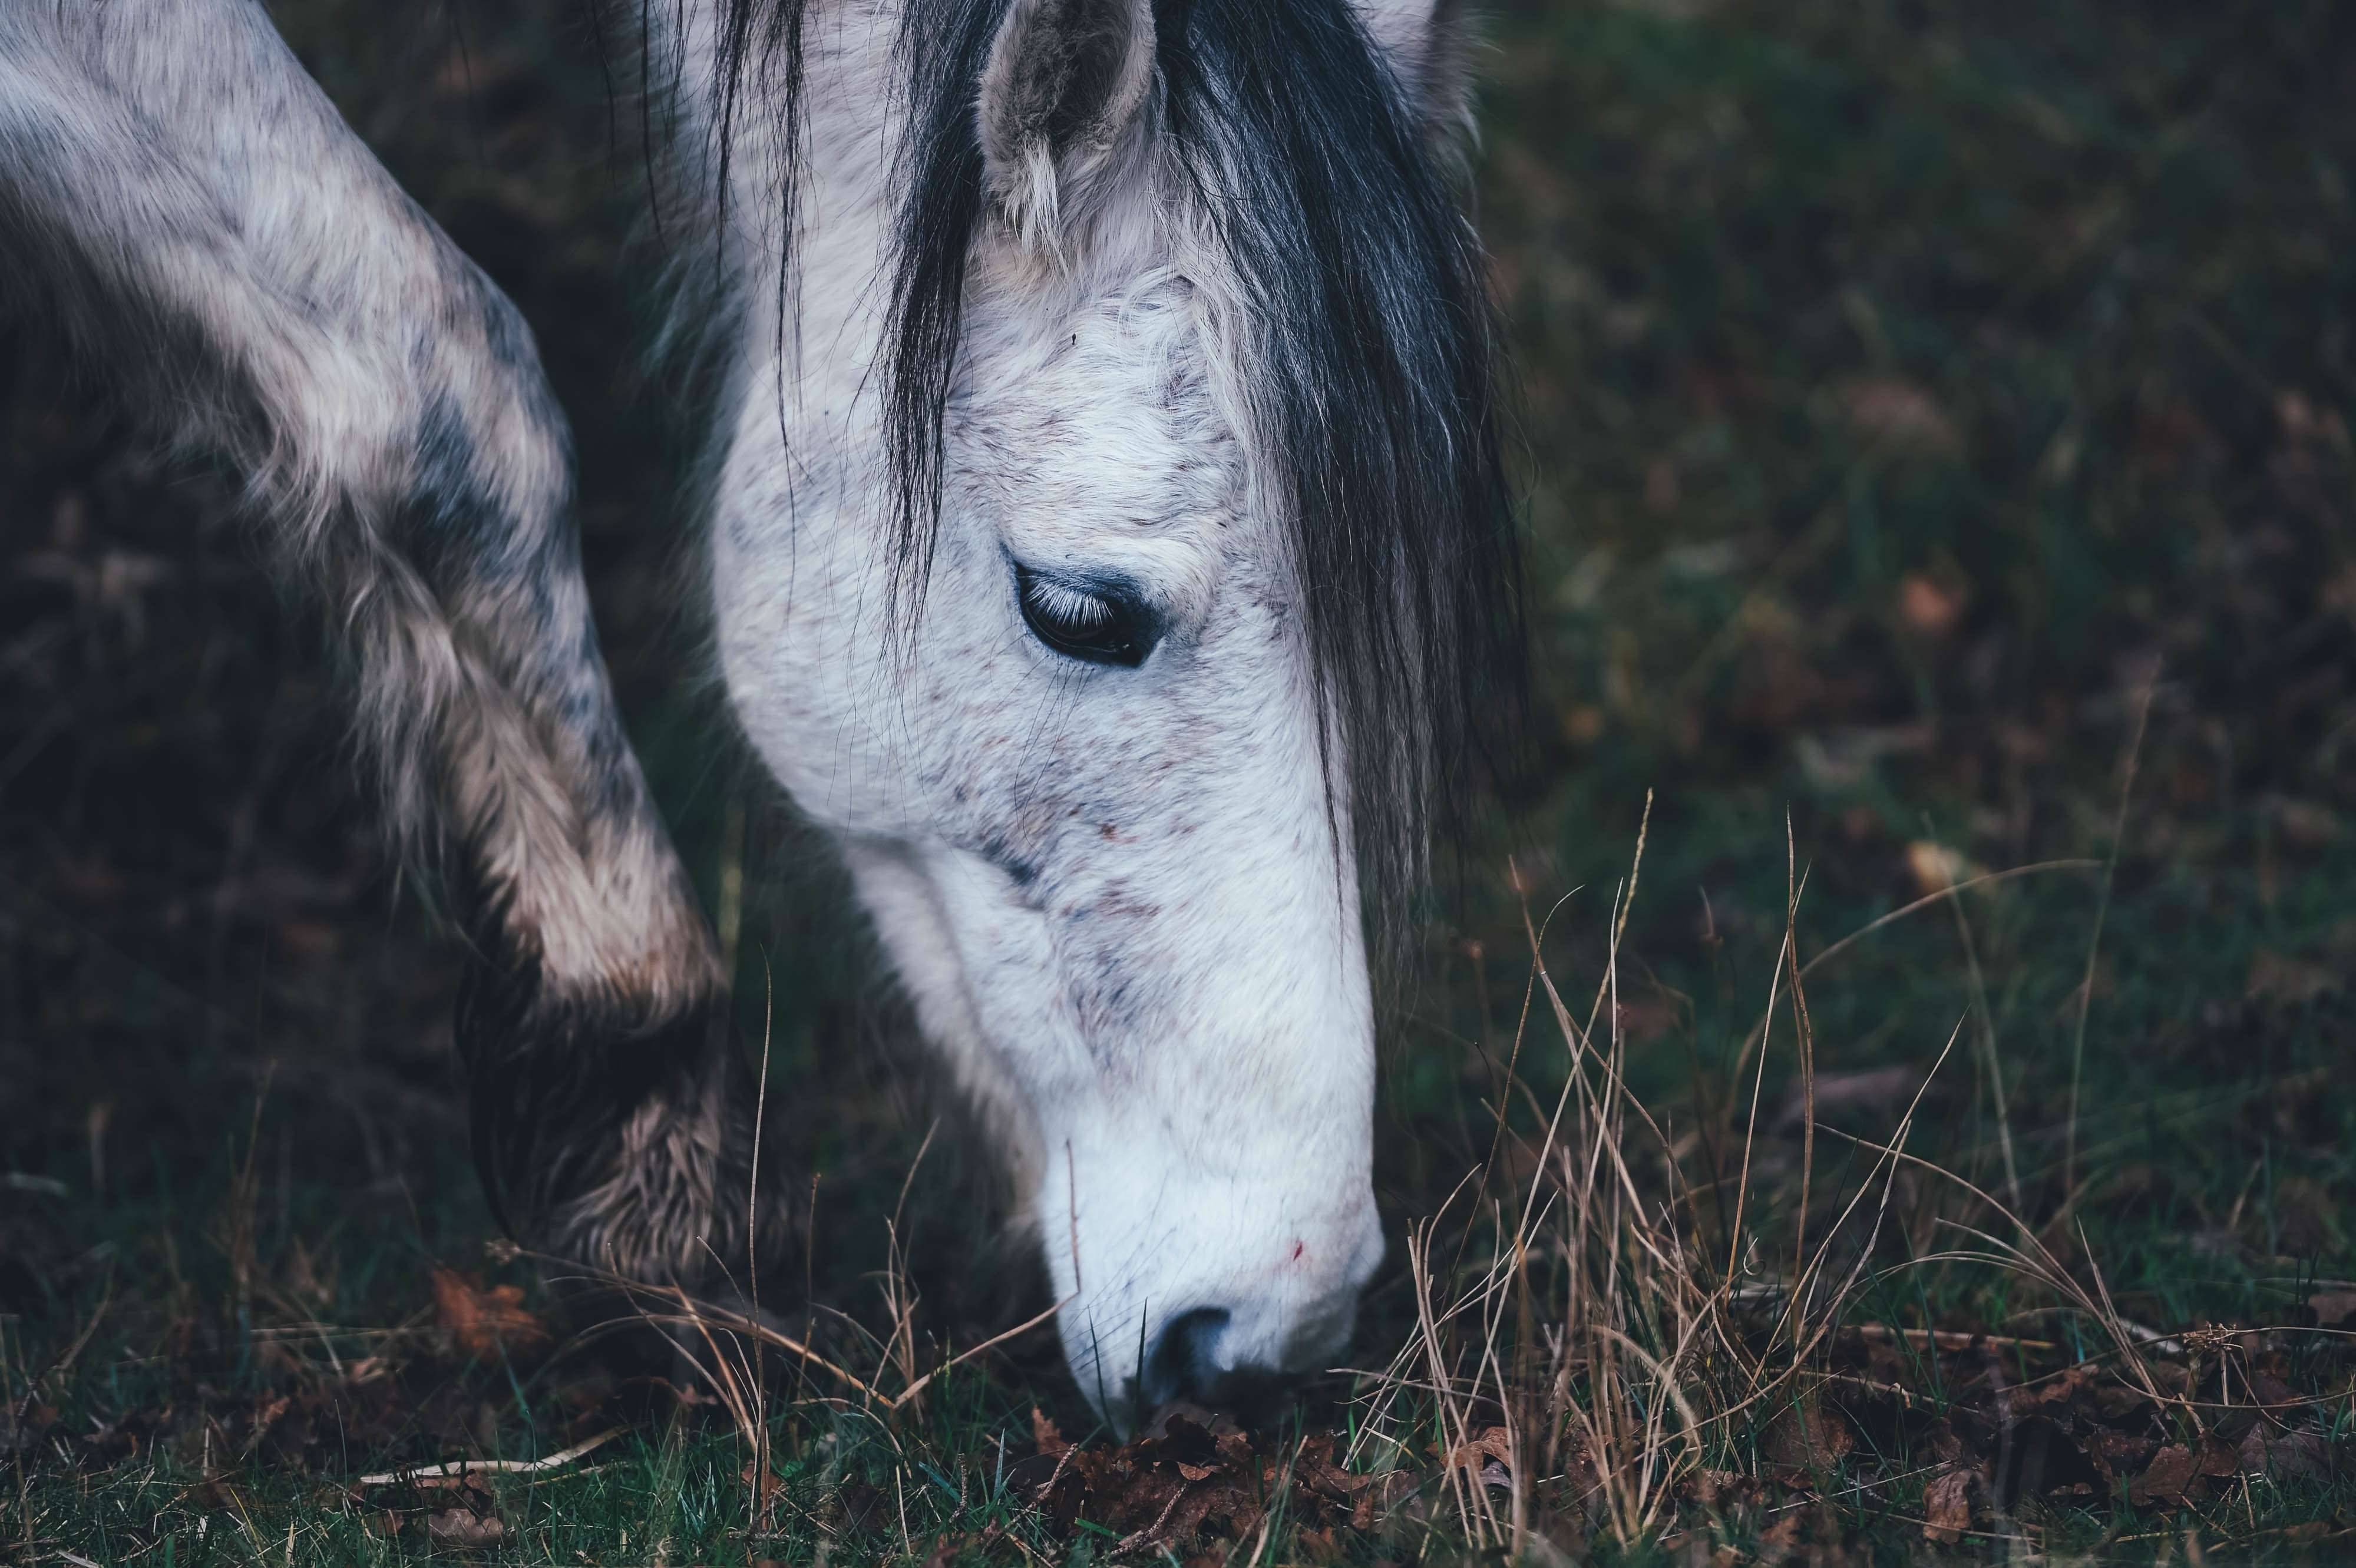
animal, portrait, pasture, horse, mammal, stallion, mane, fauna, outdoors, head, vertebrate, mare, foal, horse head, pack animal, horse like mammal, mustang horse